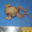
Label: frog